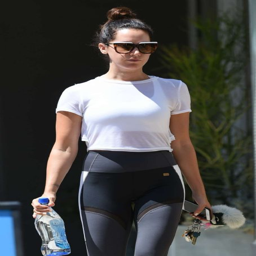
actor -- in fiber hits the gym